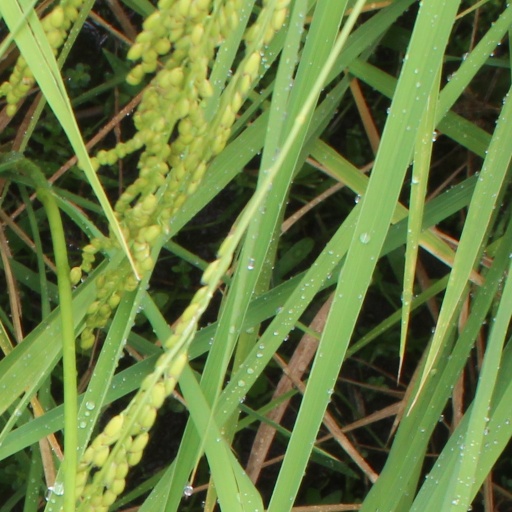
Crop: rice